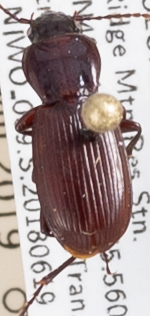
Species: Pterostichus restrictus
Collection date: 2018-06-19
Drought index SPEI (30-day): -1.01
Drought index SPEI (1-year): -0.39
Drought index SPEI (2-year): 0.03